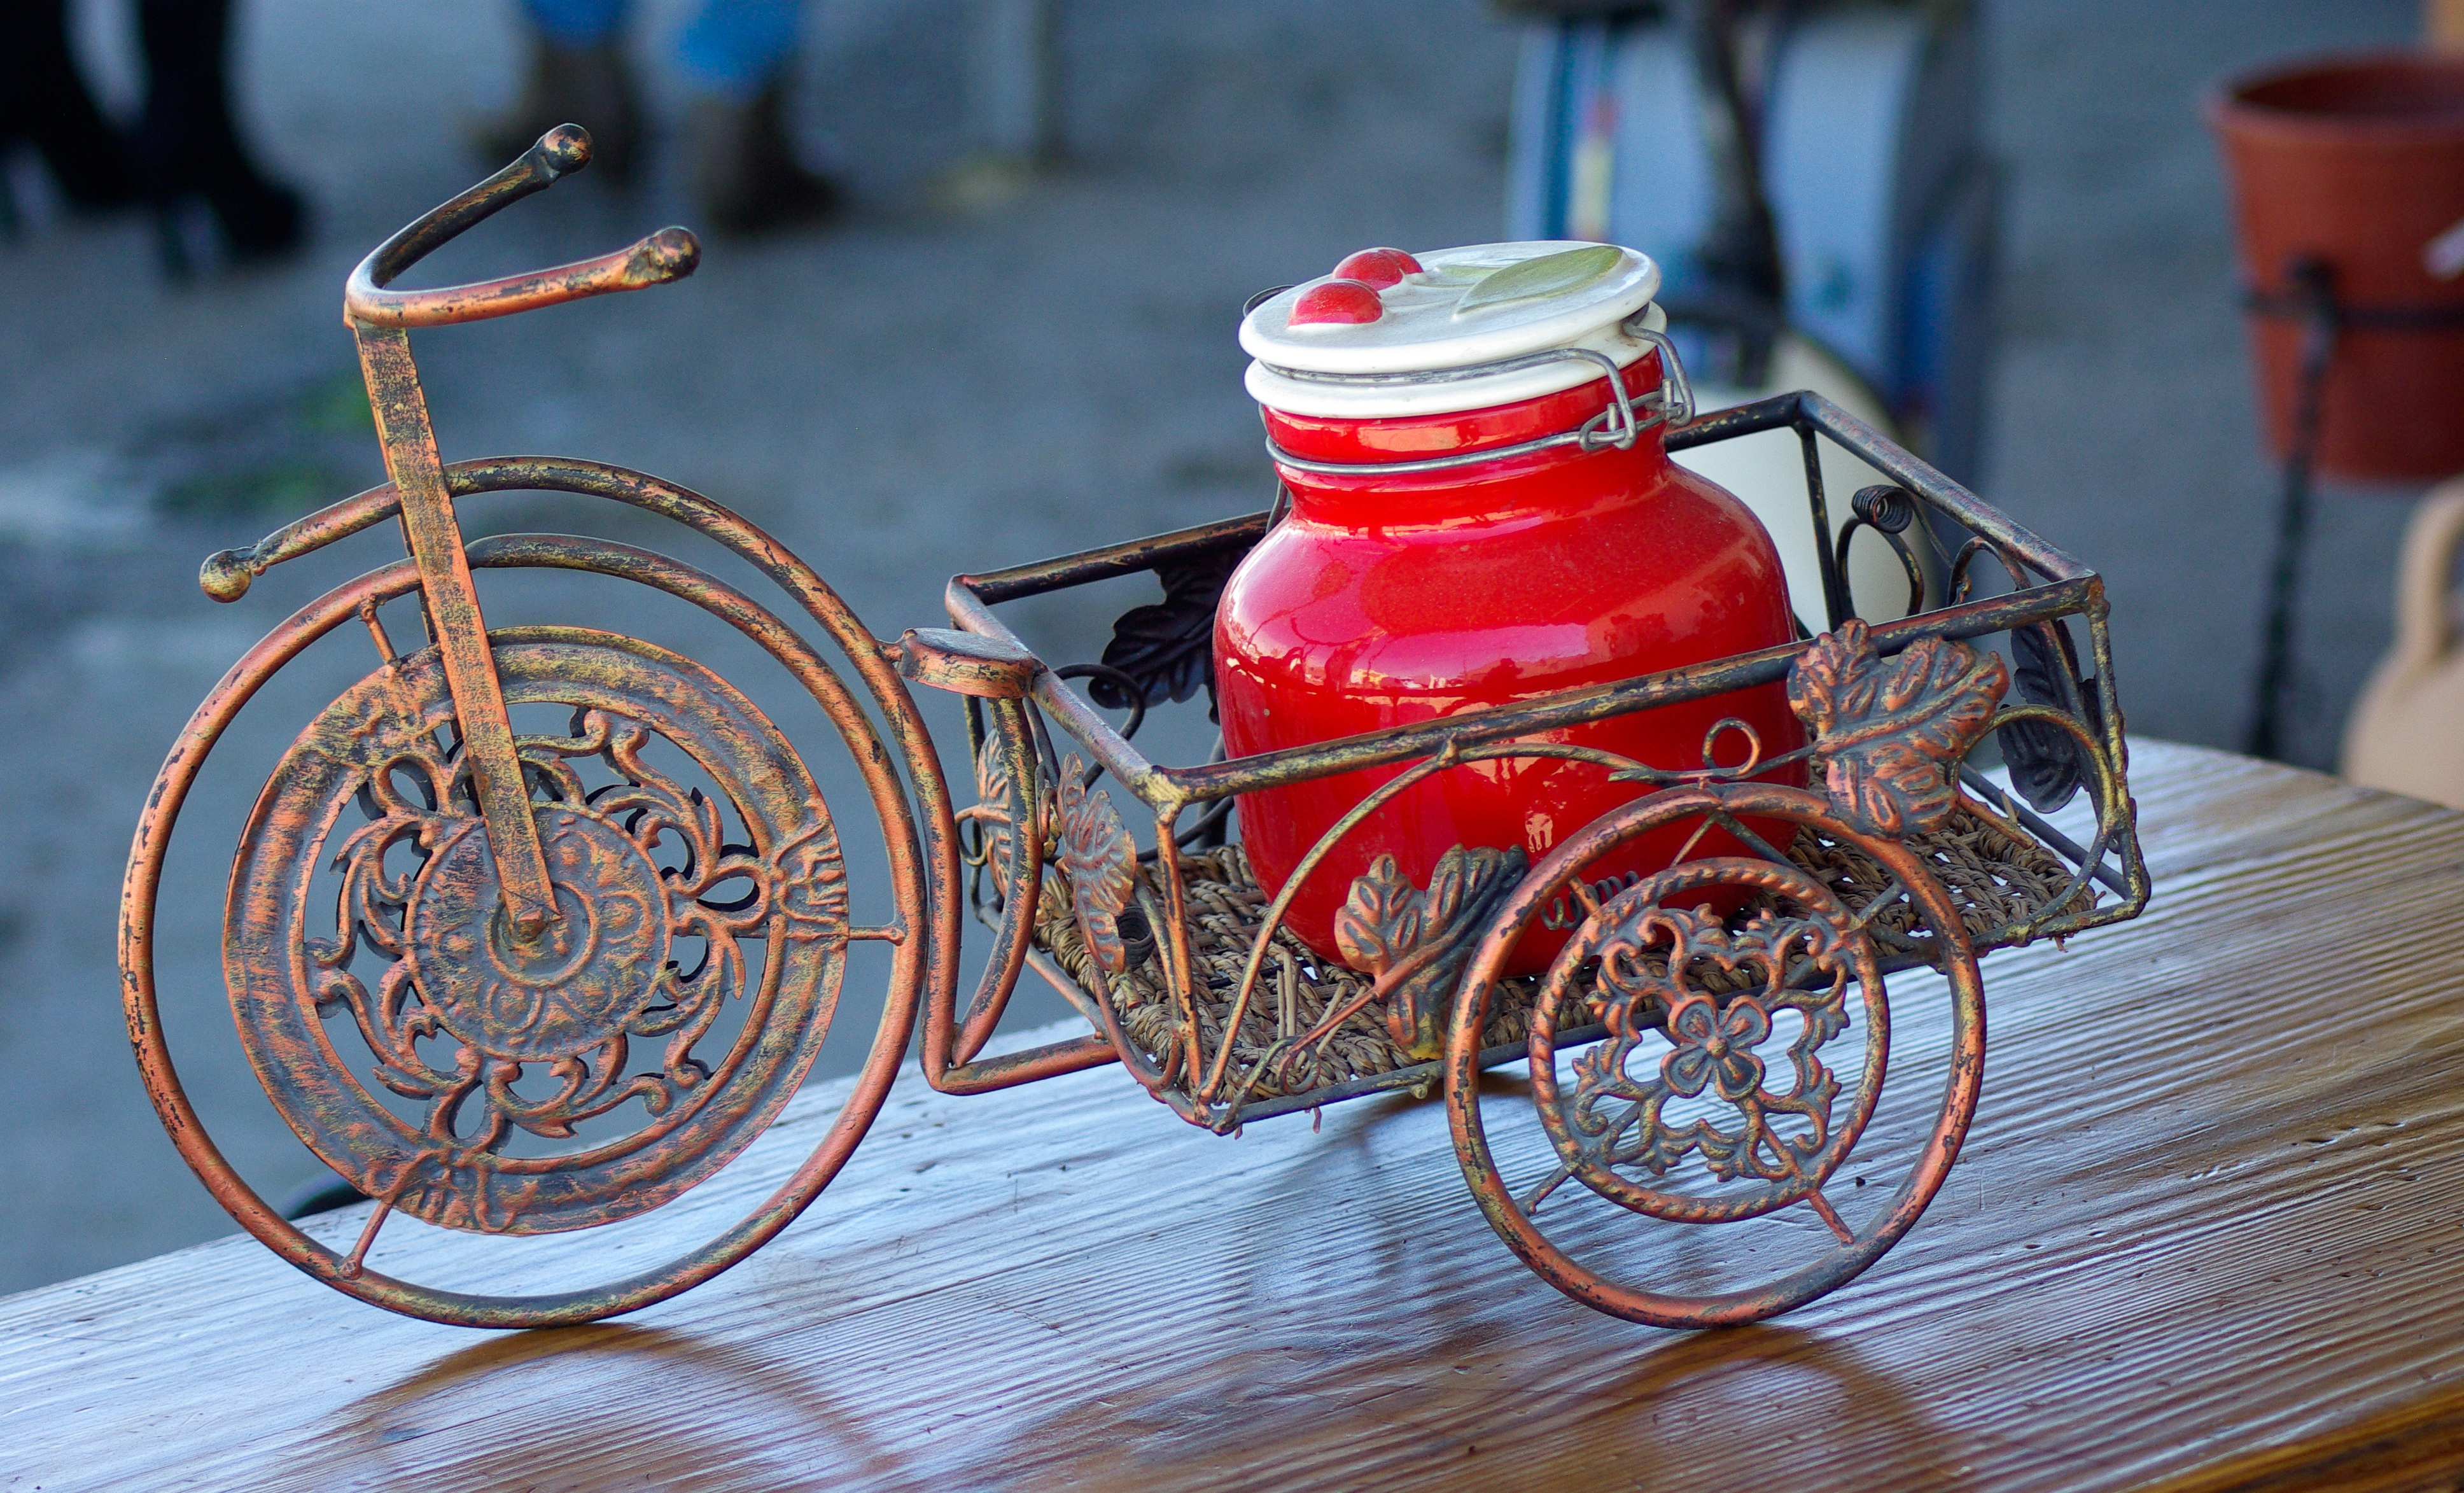
wheel, tricycle, bicycle, pot, decoration, red, vehicle, motorcycle, sports equipment, crafts, land vehicle